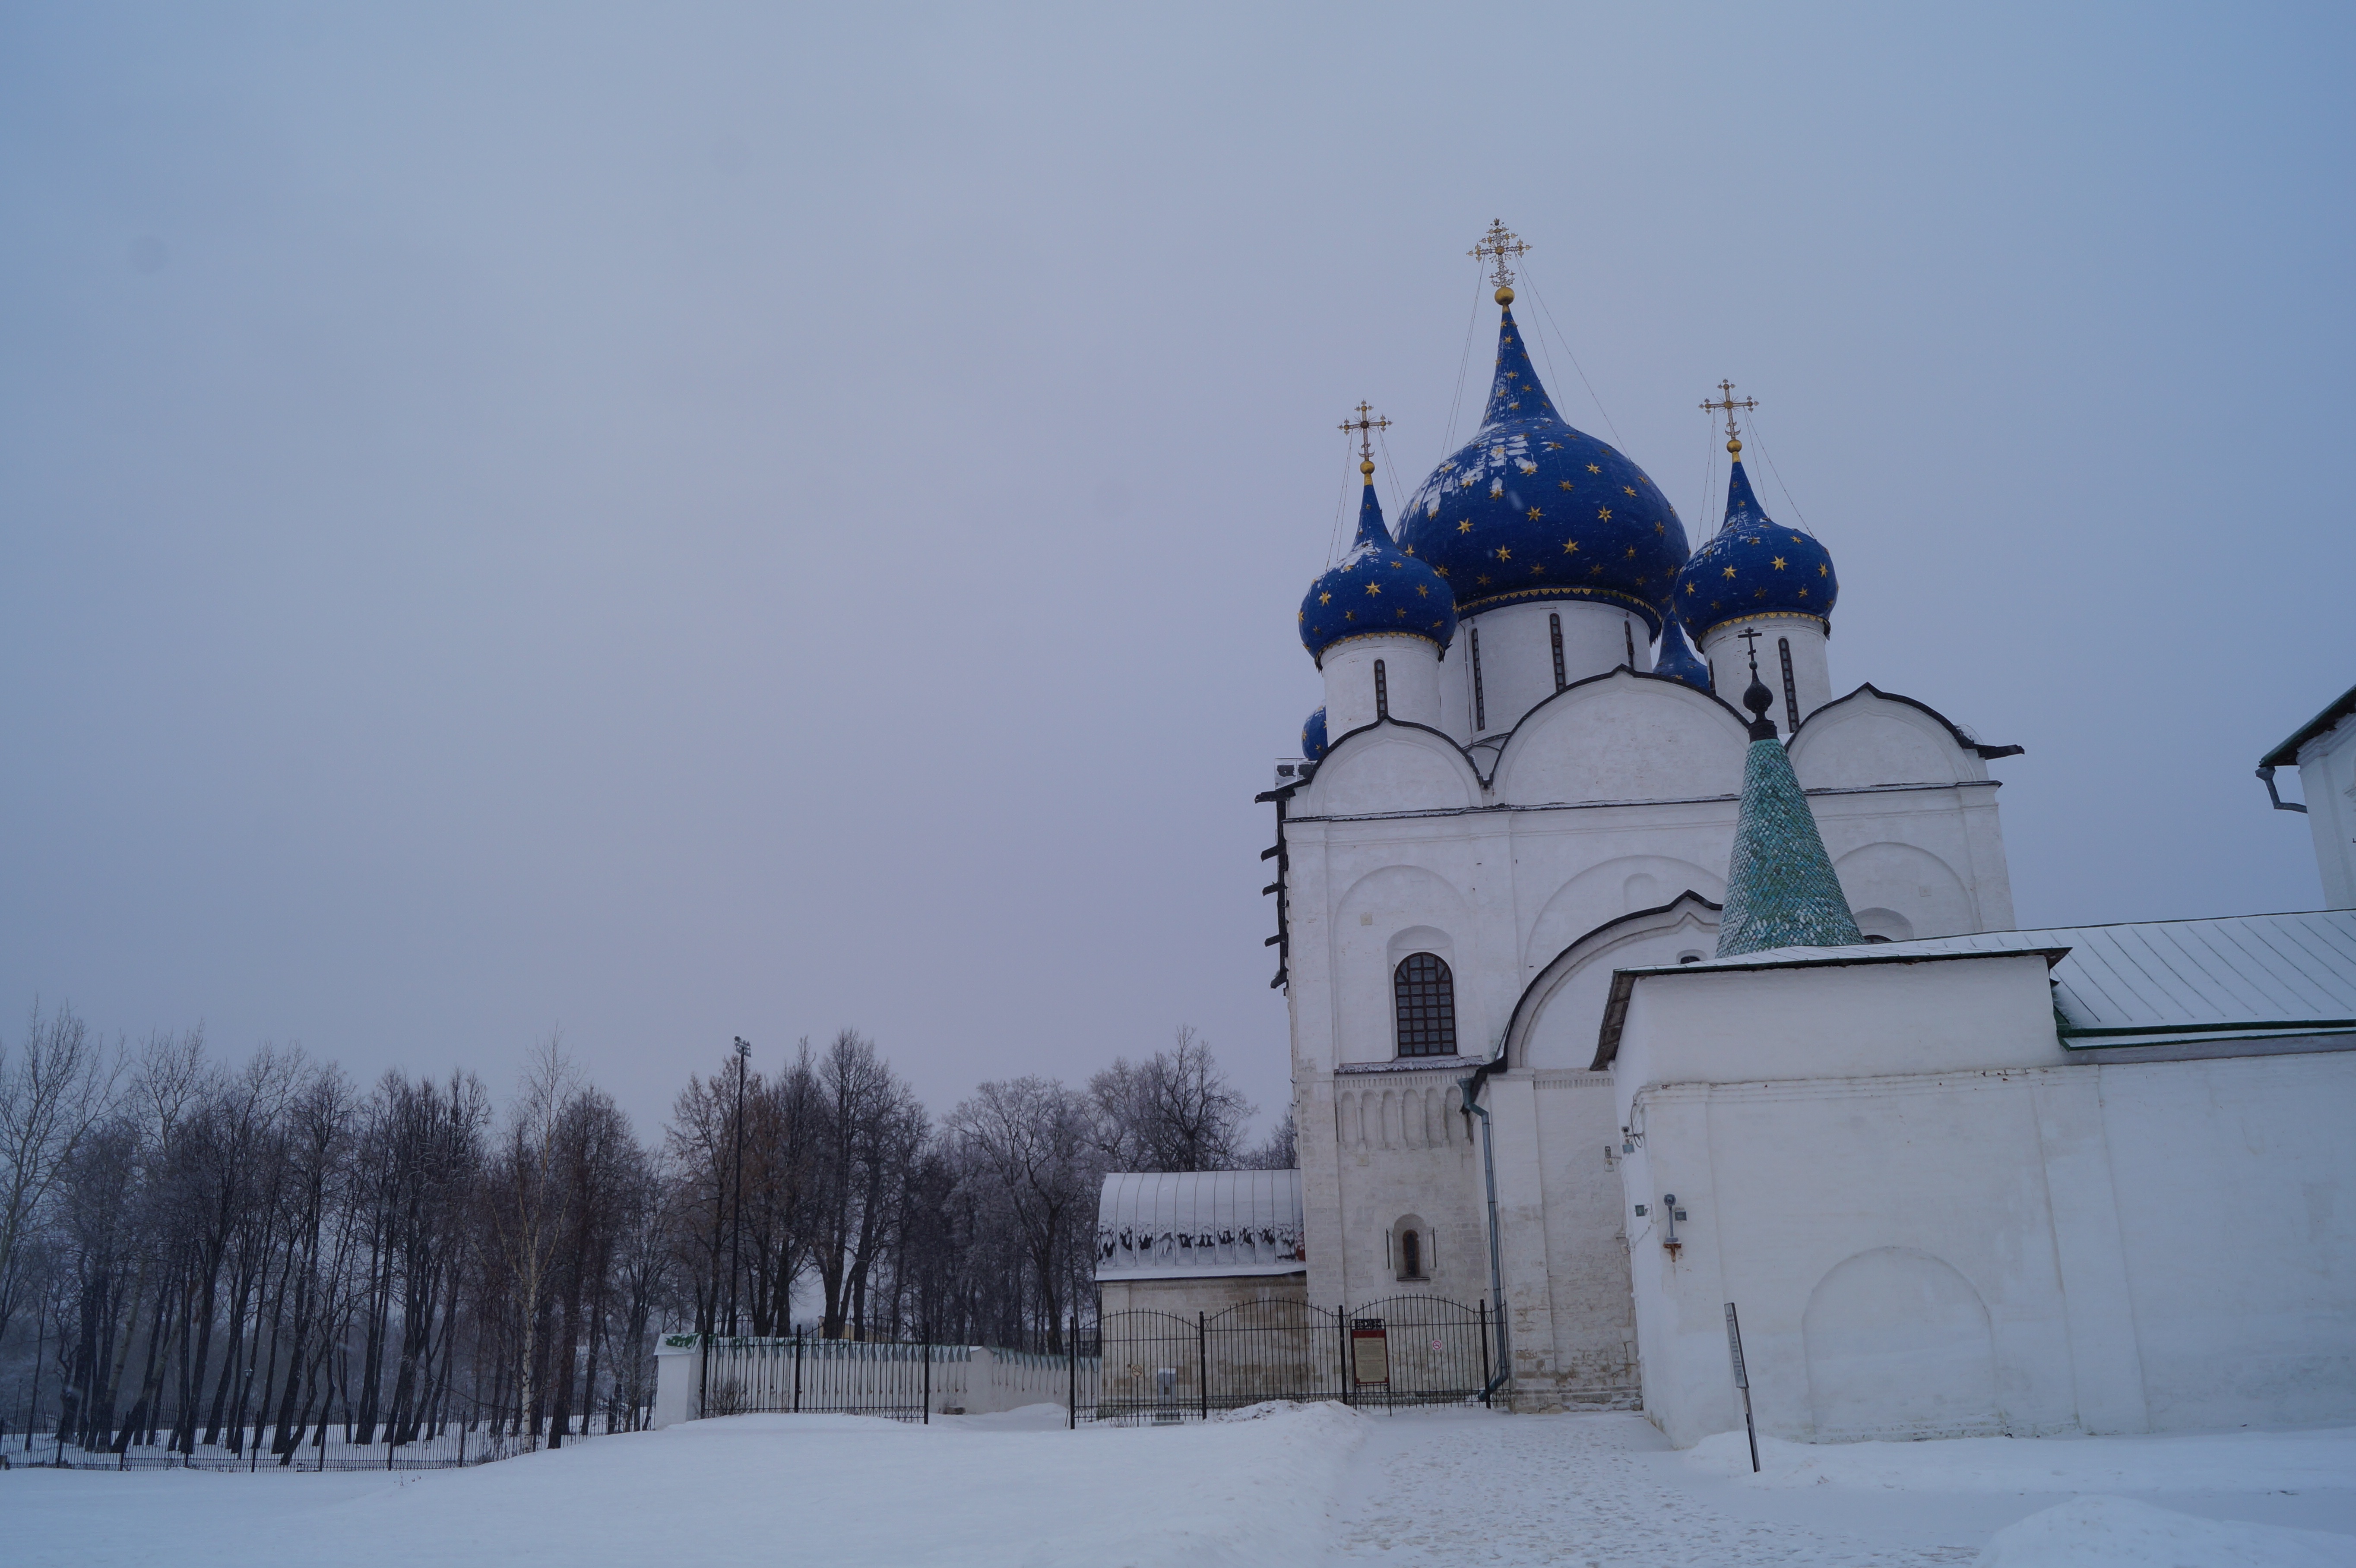
snow, winter, building, tower, weather, church, season, place of worship, russia, suzdal